Recruitment to the British Army during World War I

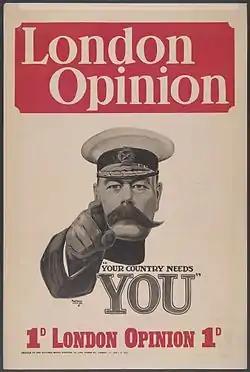
The image of Lord Kitchener was iconic; seen here on the front page of a magazine as drawn by Alfred Leete (1882–1933)

At the beginning of 1914 the British Army had a reported strength of 710,000 men including reserves, of which around 80,000 were professional soldiers ready for war. By the end of the First World War almost 25 percent of the total male population of the United Kingdom of Great Britain and Ireland had joined up, over five million men. Of these, 2.67 million joined as volunteers and 2.77 million as conscripts (although some volunteered after conscription was introduced and would most likely have been conscripted anyway). Monthly recruiting rates for the army varied dramatically.